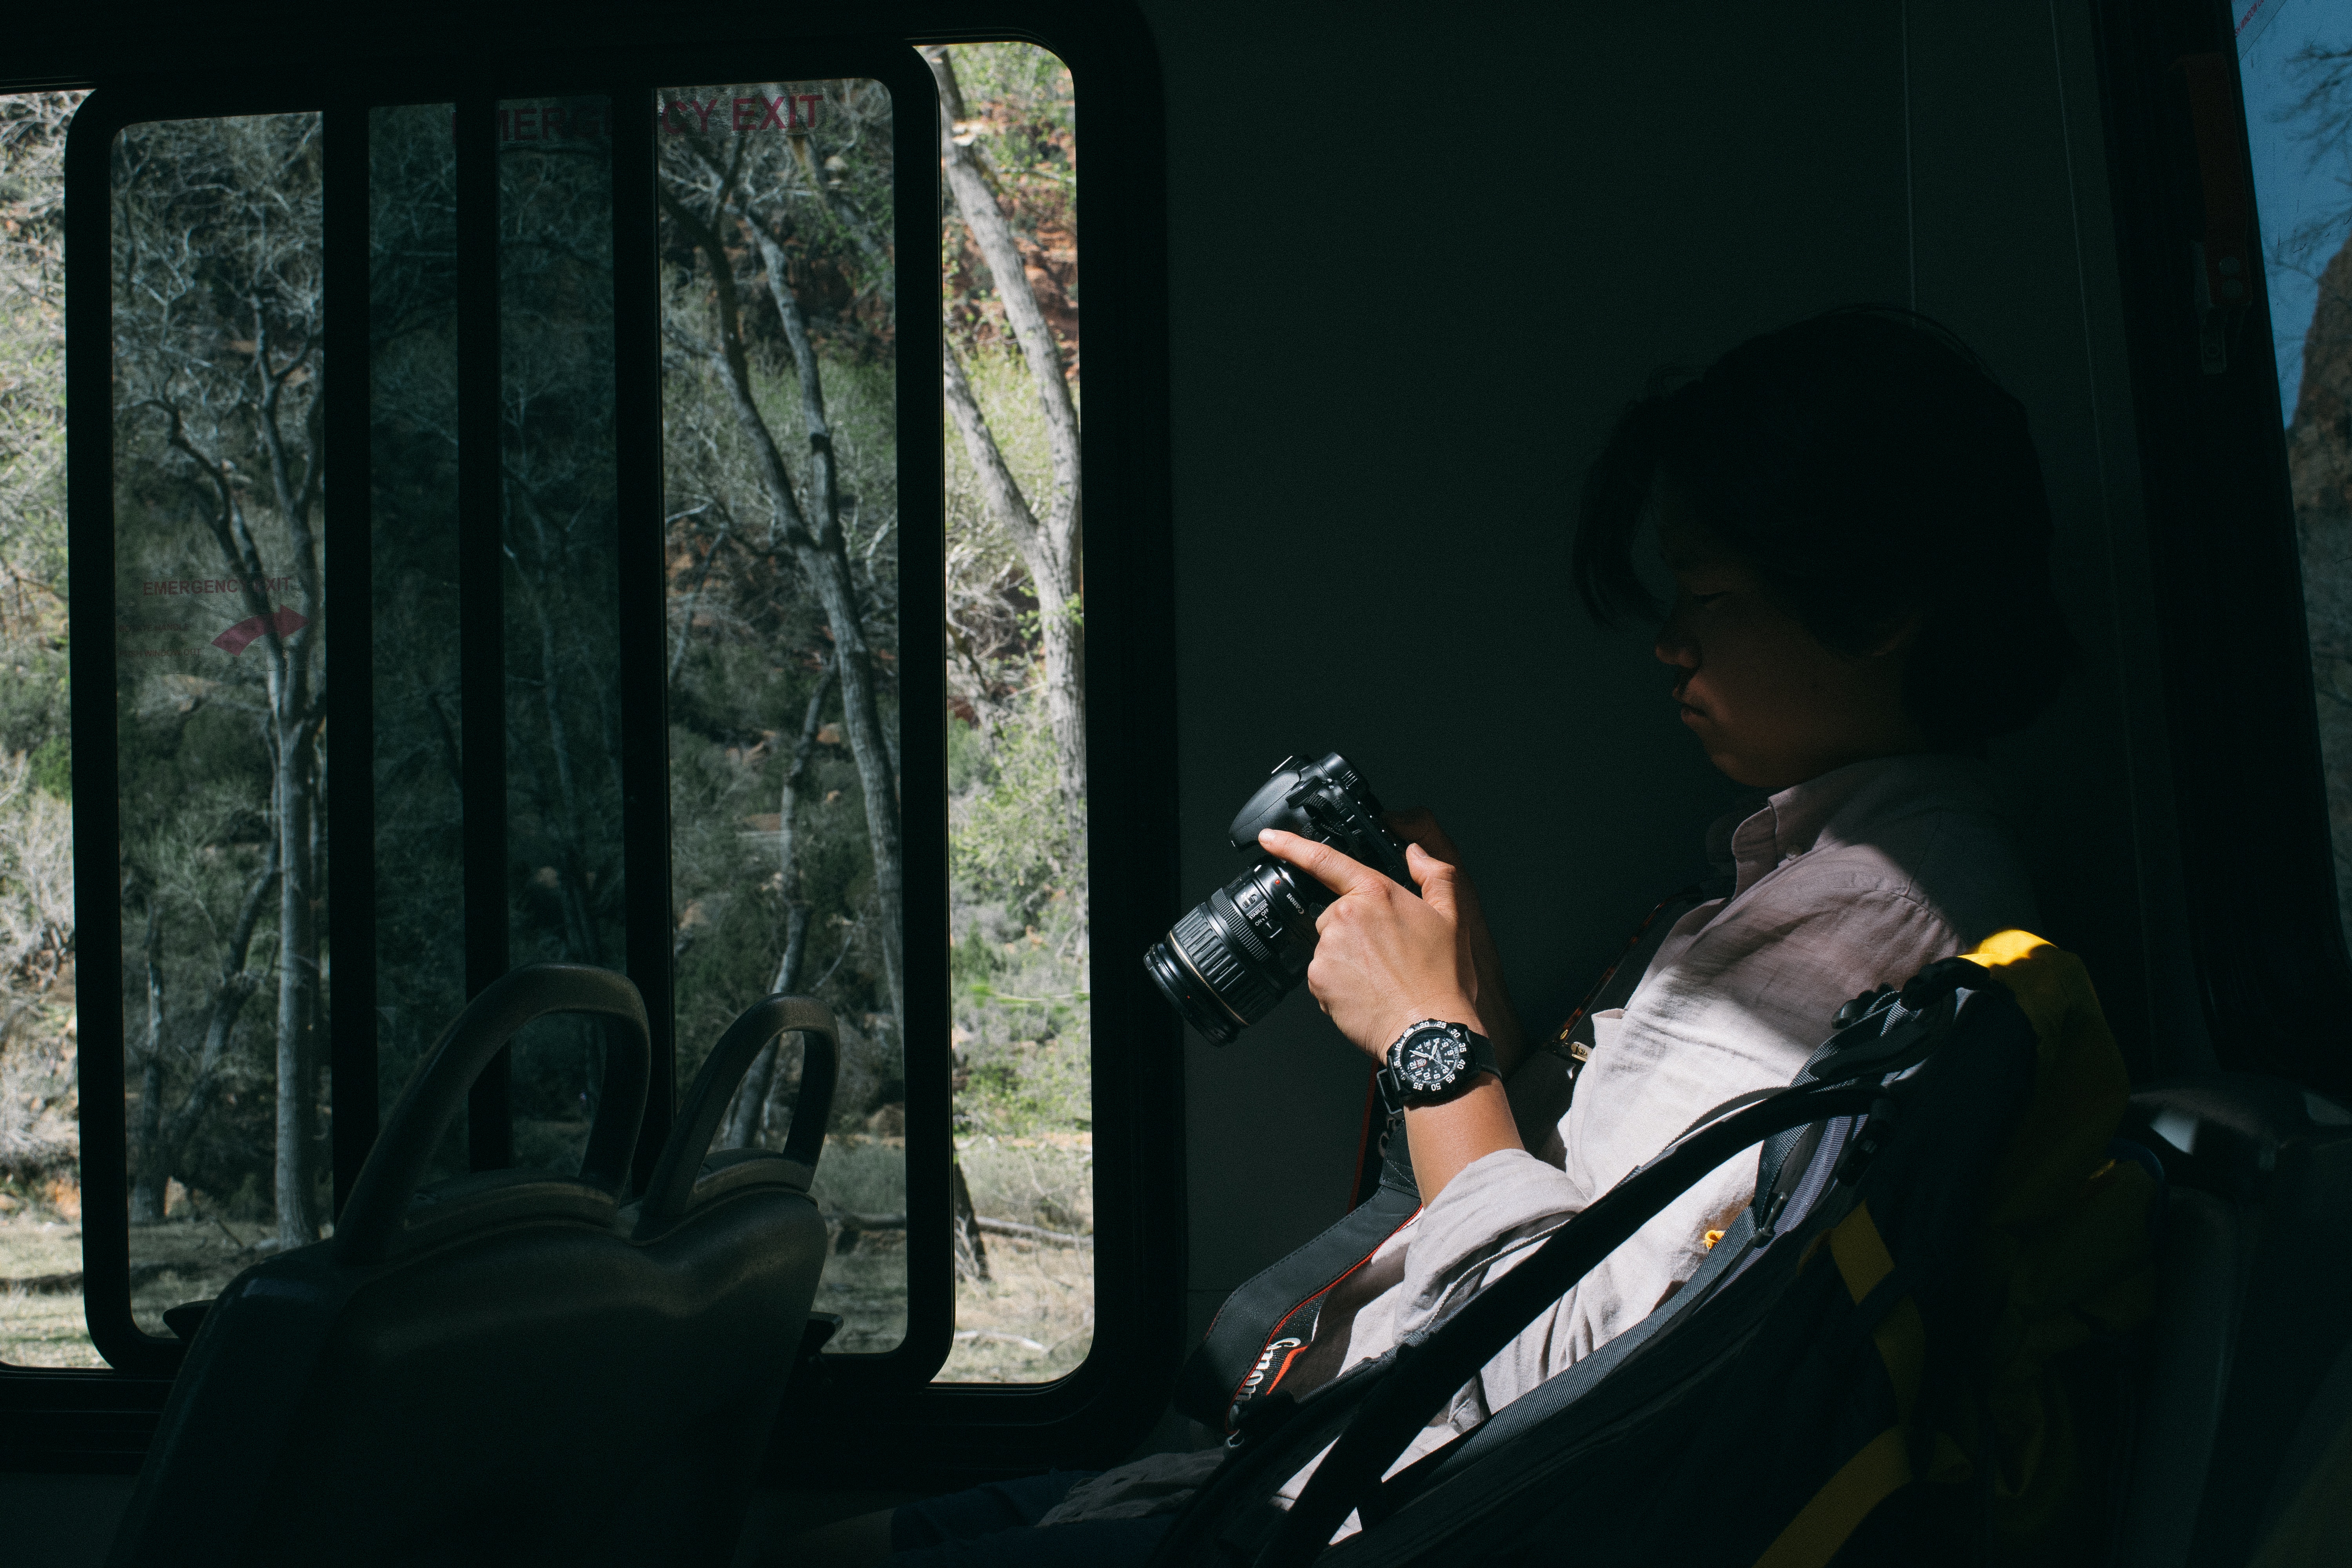
darkness, screenshot